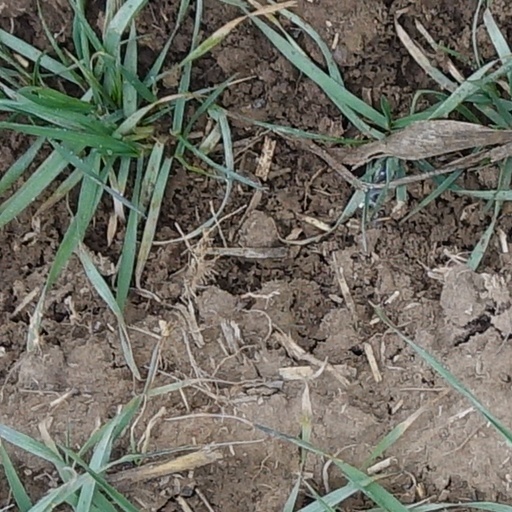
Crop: wheat